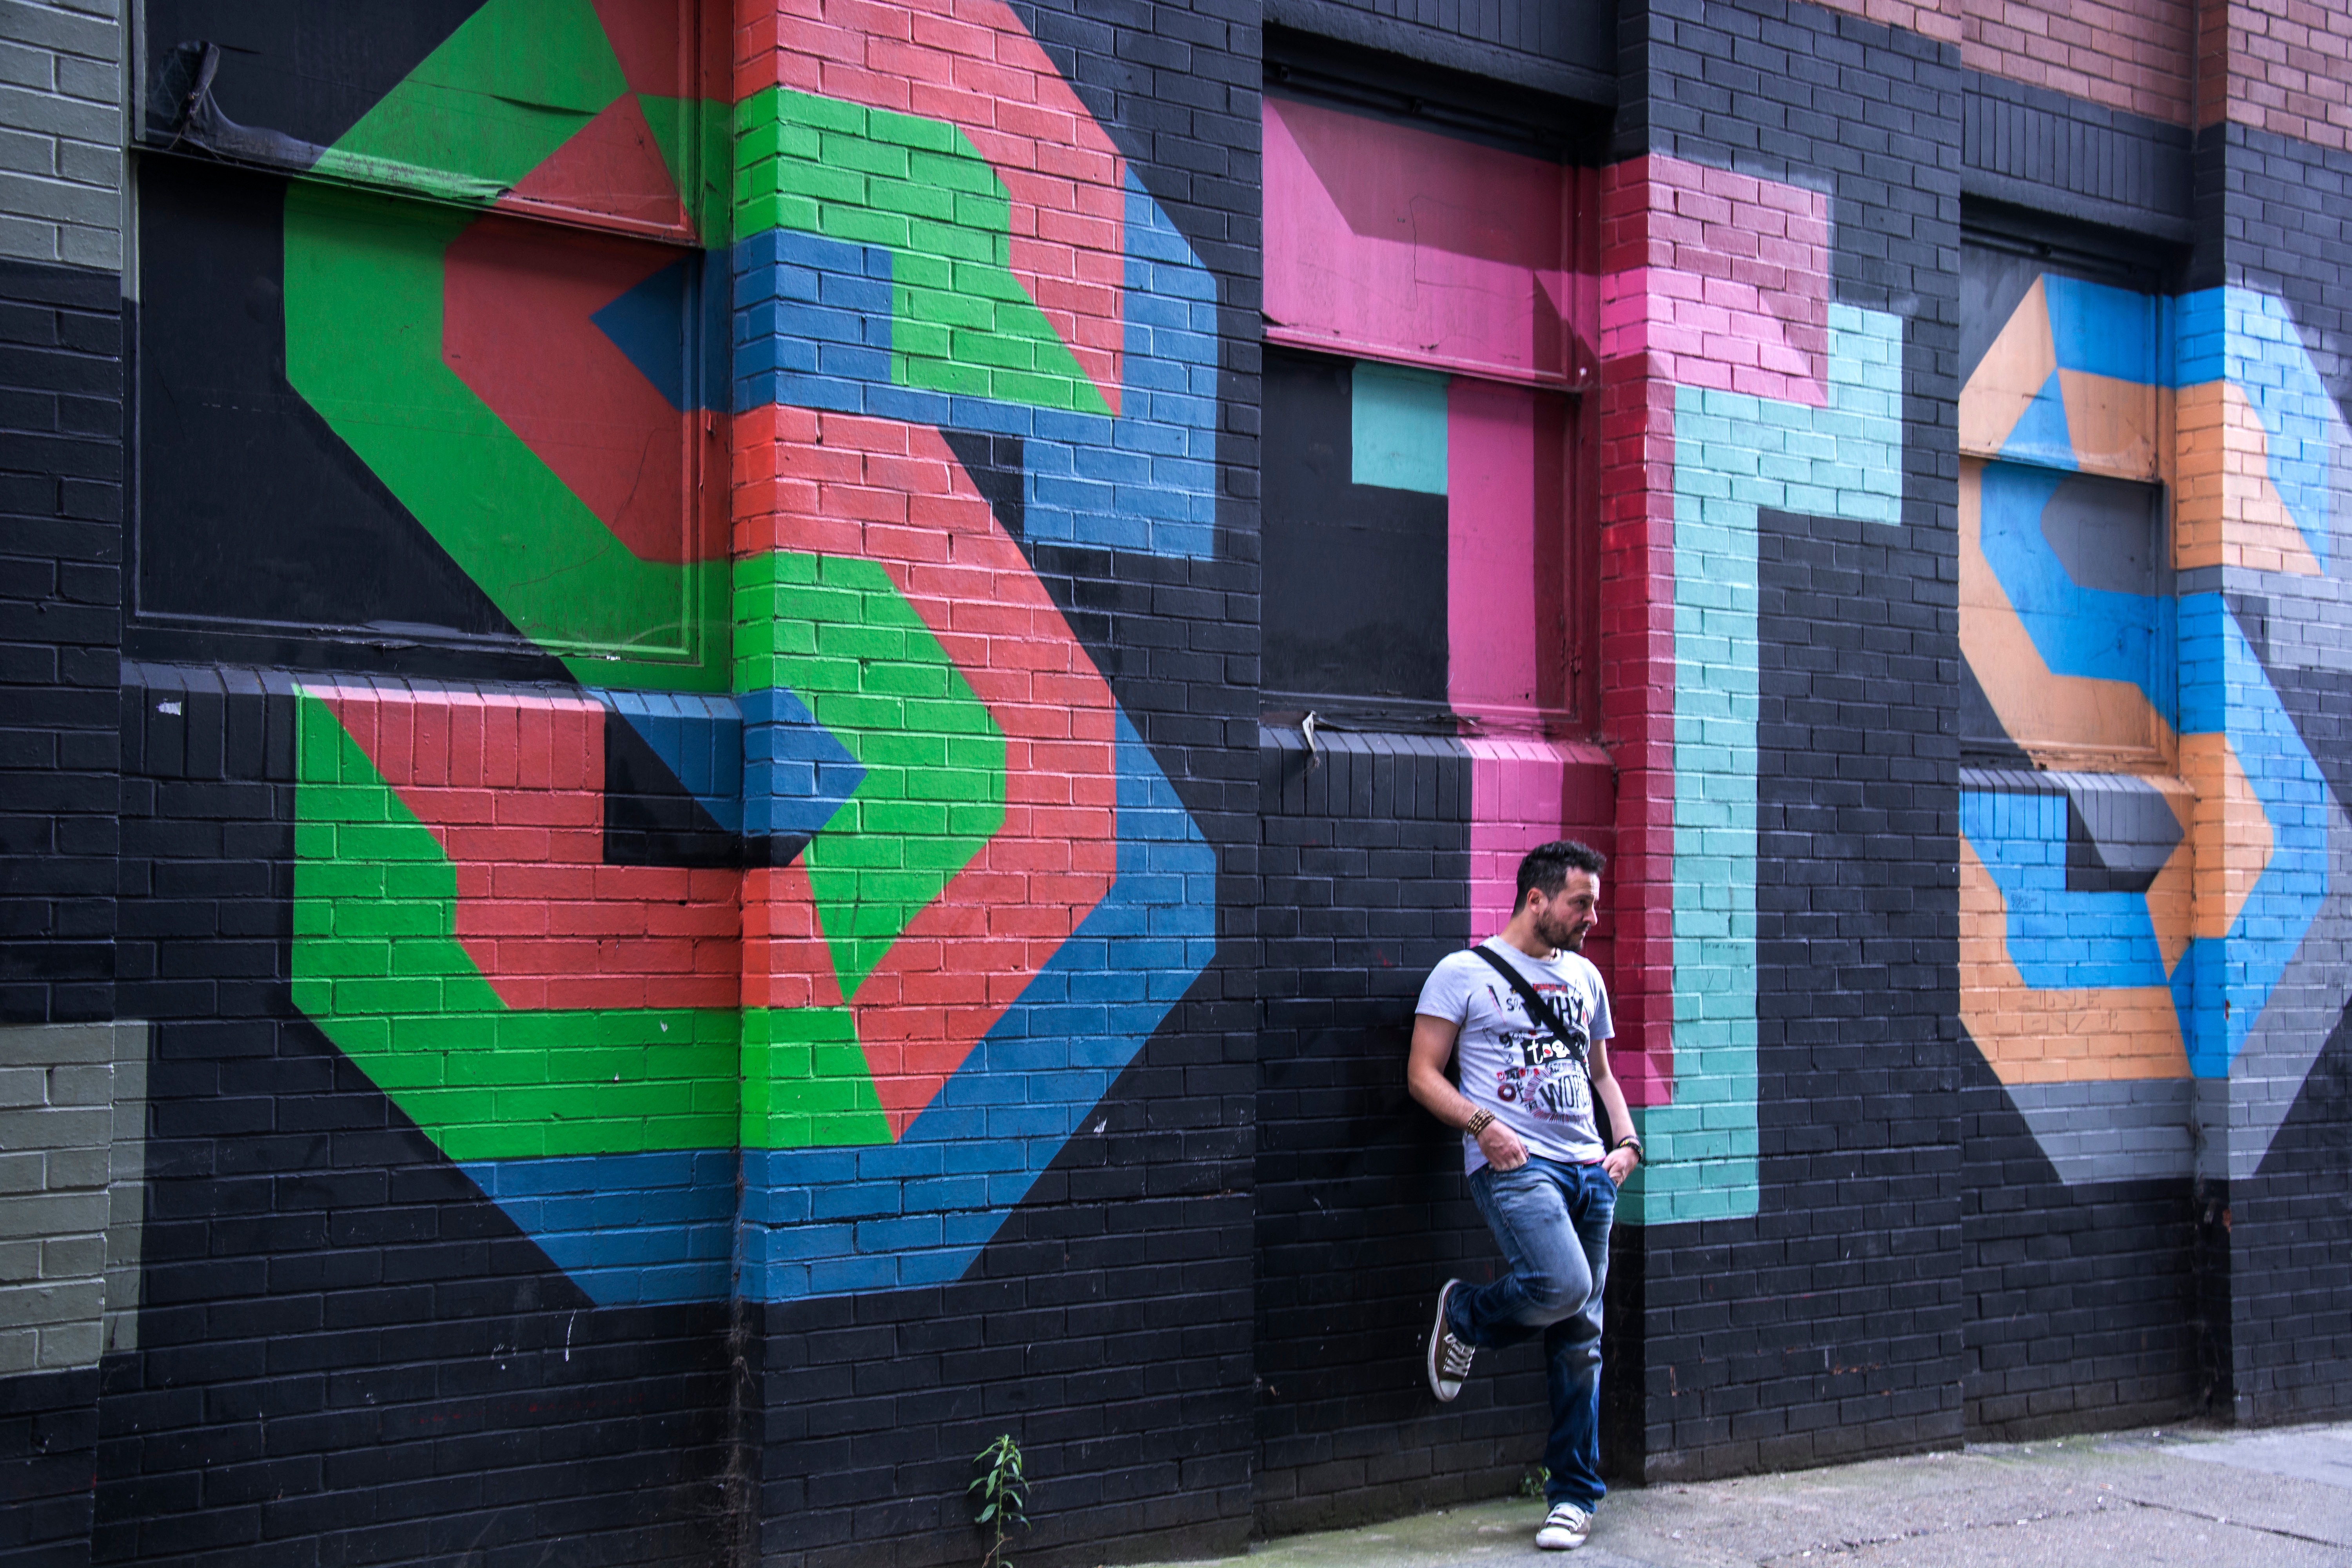
road, street, wall, color, blue, graffiti, street art, art, mural, urban area